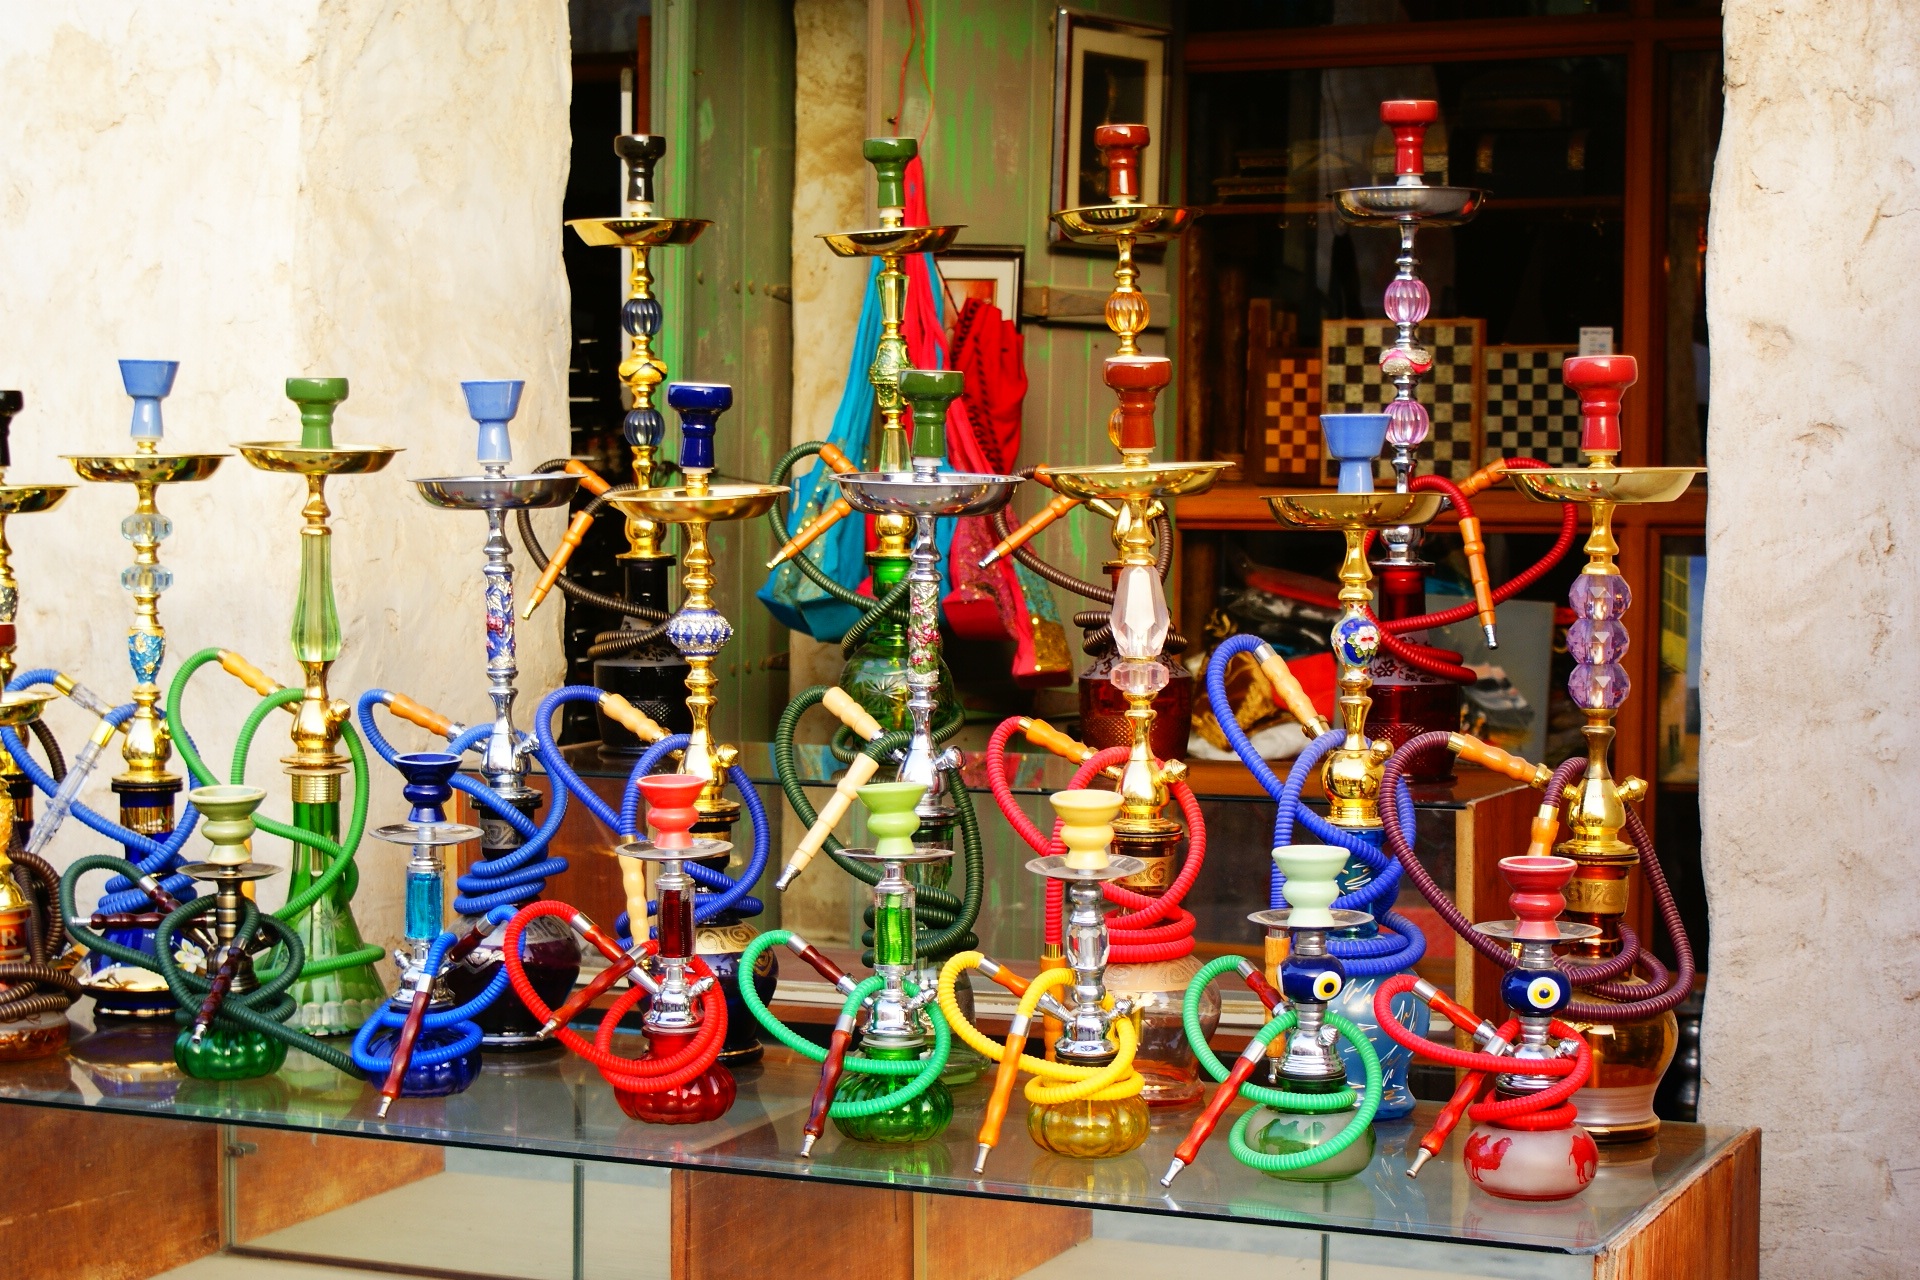
window, smoke, market, toy, hookah, tobacco, shisha, hubly bubbly, sheesha, waterpipe